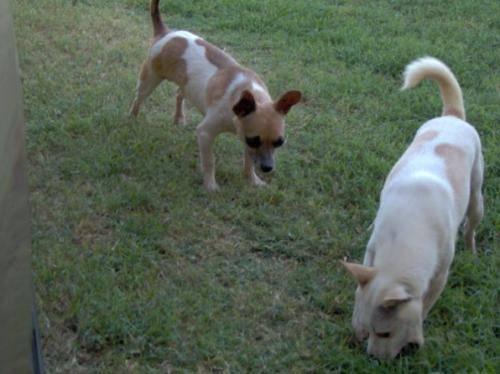
dog